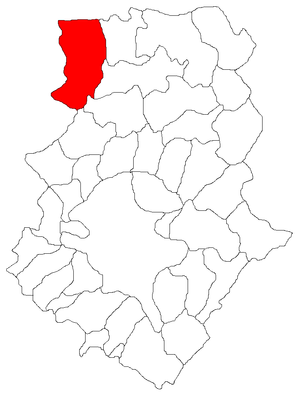
Periș est une commune de Roumanie situé dans le județ d'Ilfov.